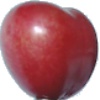
Label: Cherry 2